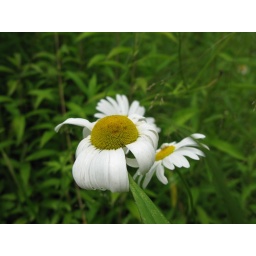
at hammond hill state forest in dryden and caroline, new york